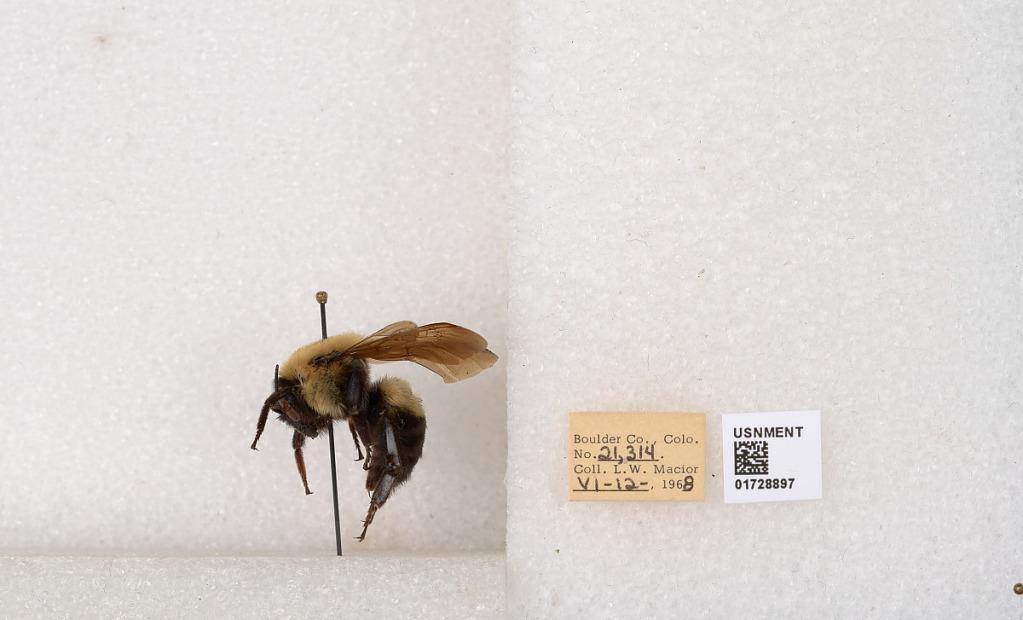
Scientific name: Bombus (Separatobombus) griseocollis (De Geer)
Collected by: L. Macior
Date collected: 1968-6-12
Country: United States
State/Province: Colorado
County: Boulder
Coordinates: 40.0925, -105.358